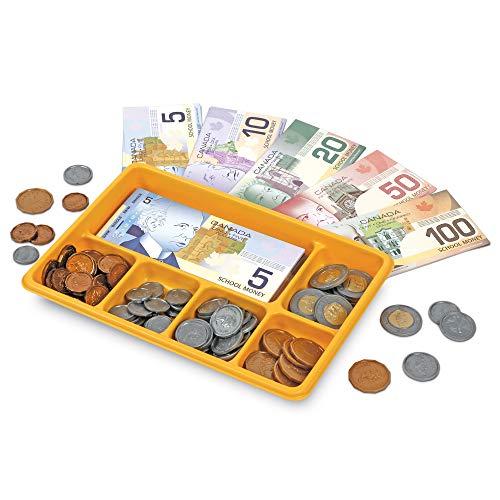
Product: Learning Resources Canadian Currency-X-Change
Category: Office Products | Office & School Supplies | Education & Crafts | Teaching Materials
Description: Includes 110 plastic Canadian coins and 100 Bills, sectioned plastic Money Tray, and bilingual activity guide.
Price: $19.86
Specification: ASIN:B000U3498Q|ShippingWeight:14.9ounces(Viewshippingratesandpolicies)|DomesticShipping:ItemcanbeshippedwithinU.S.|InternationalShipping:ThisitemcanbeshippedtoselectcountriesoutsideoftheU.S.LearnMore|DateFirstAvailable:August4,2007